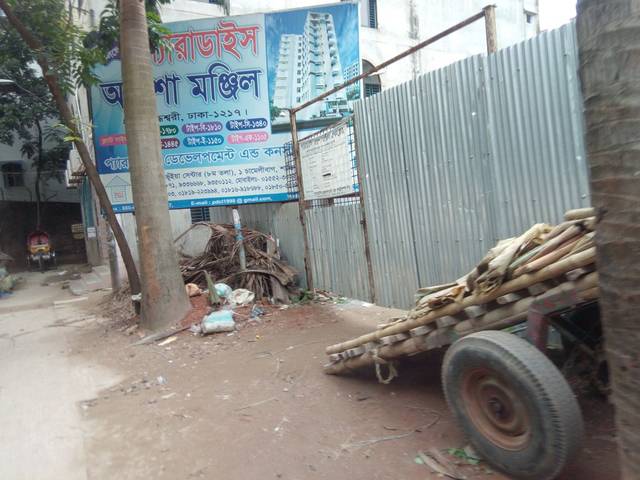
Region: Bangladesh
Coordinates: 23.745, 90.408